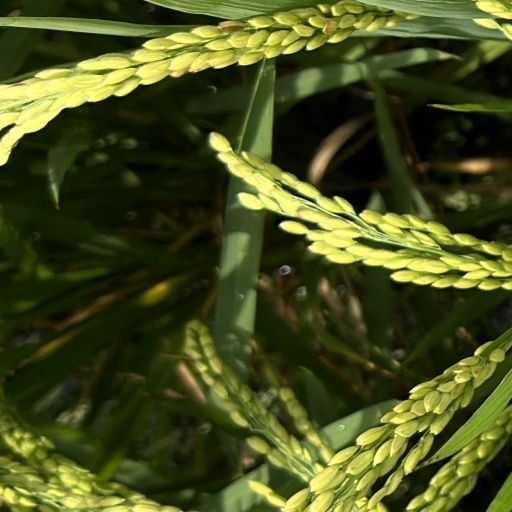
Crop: rice